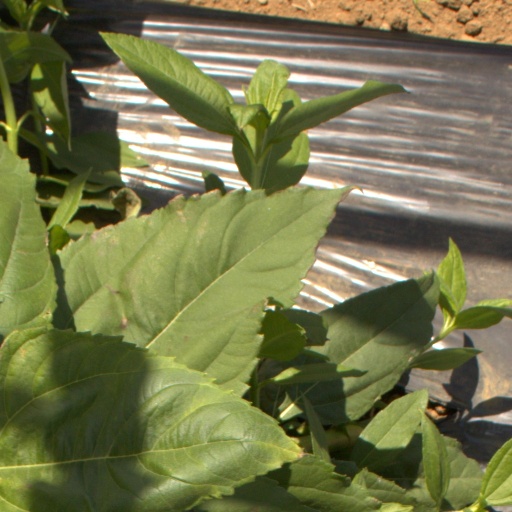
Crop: Jerusalem artichoke